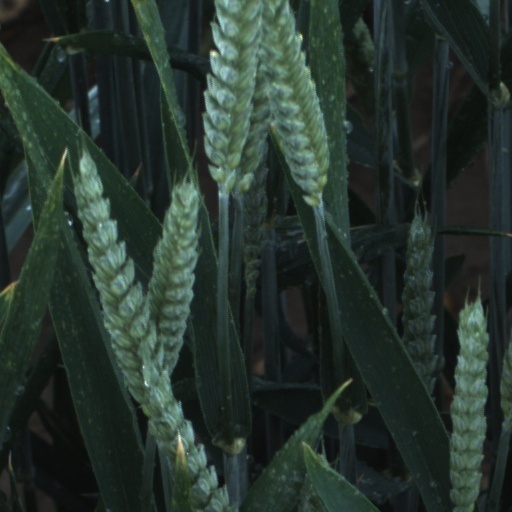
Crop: wheat